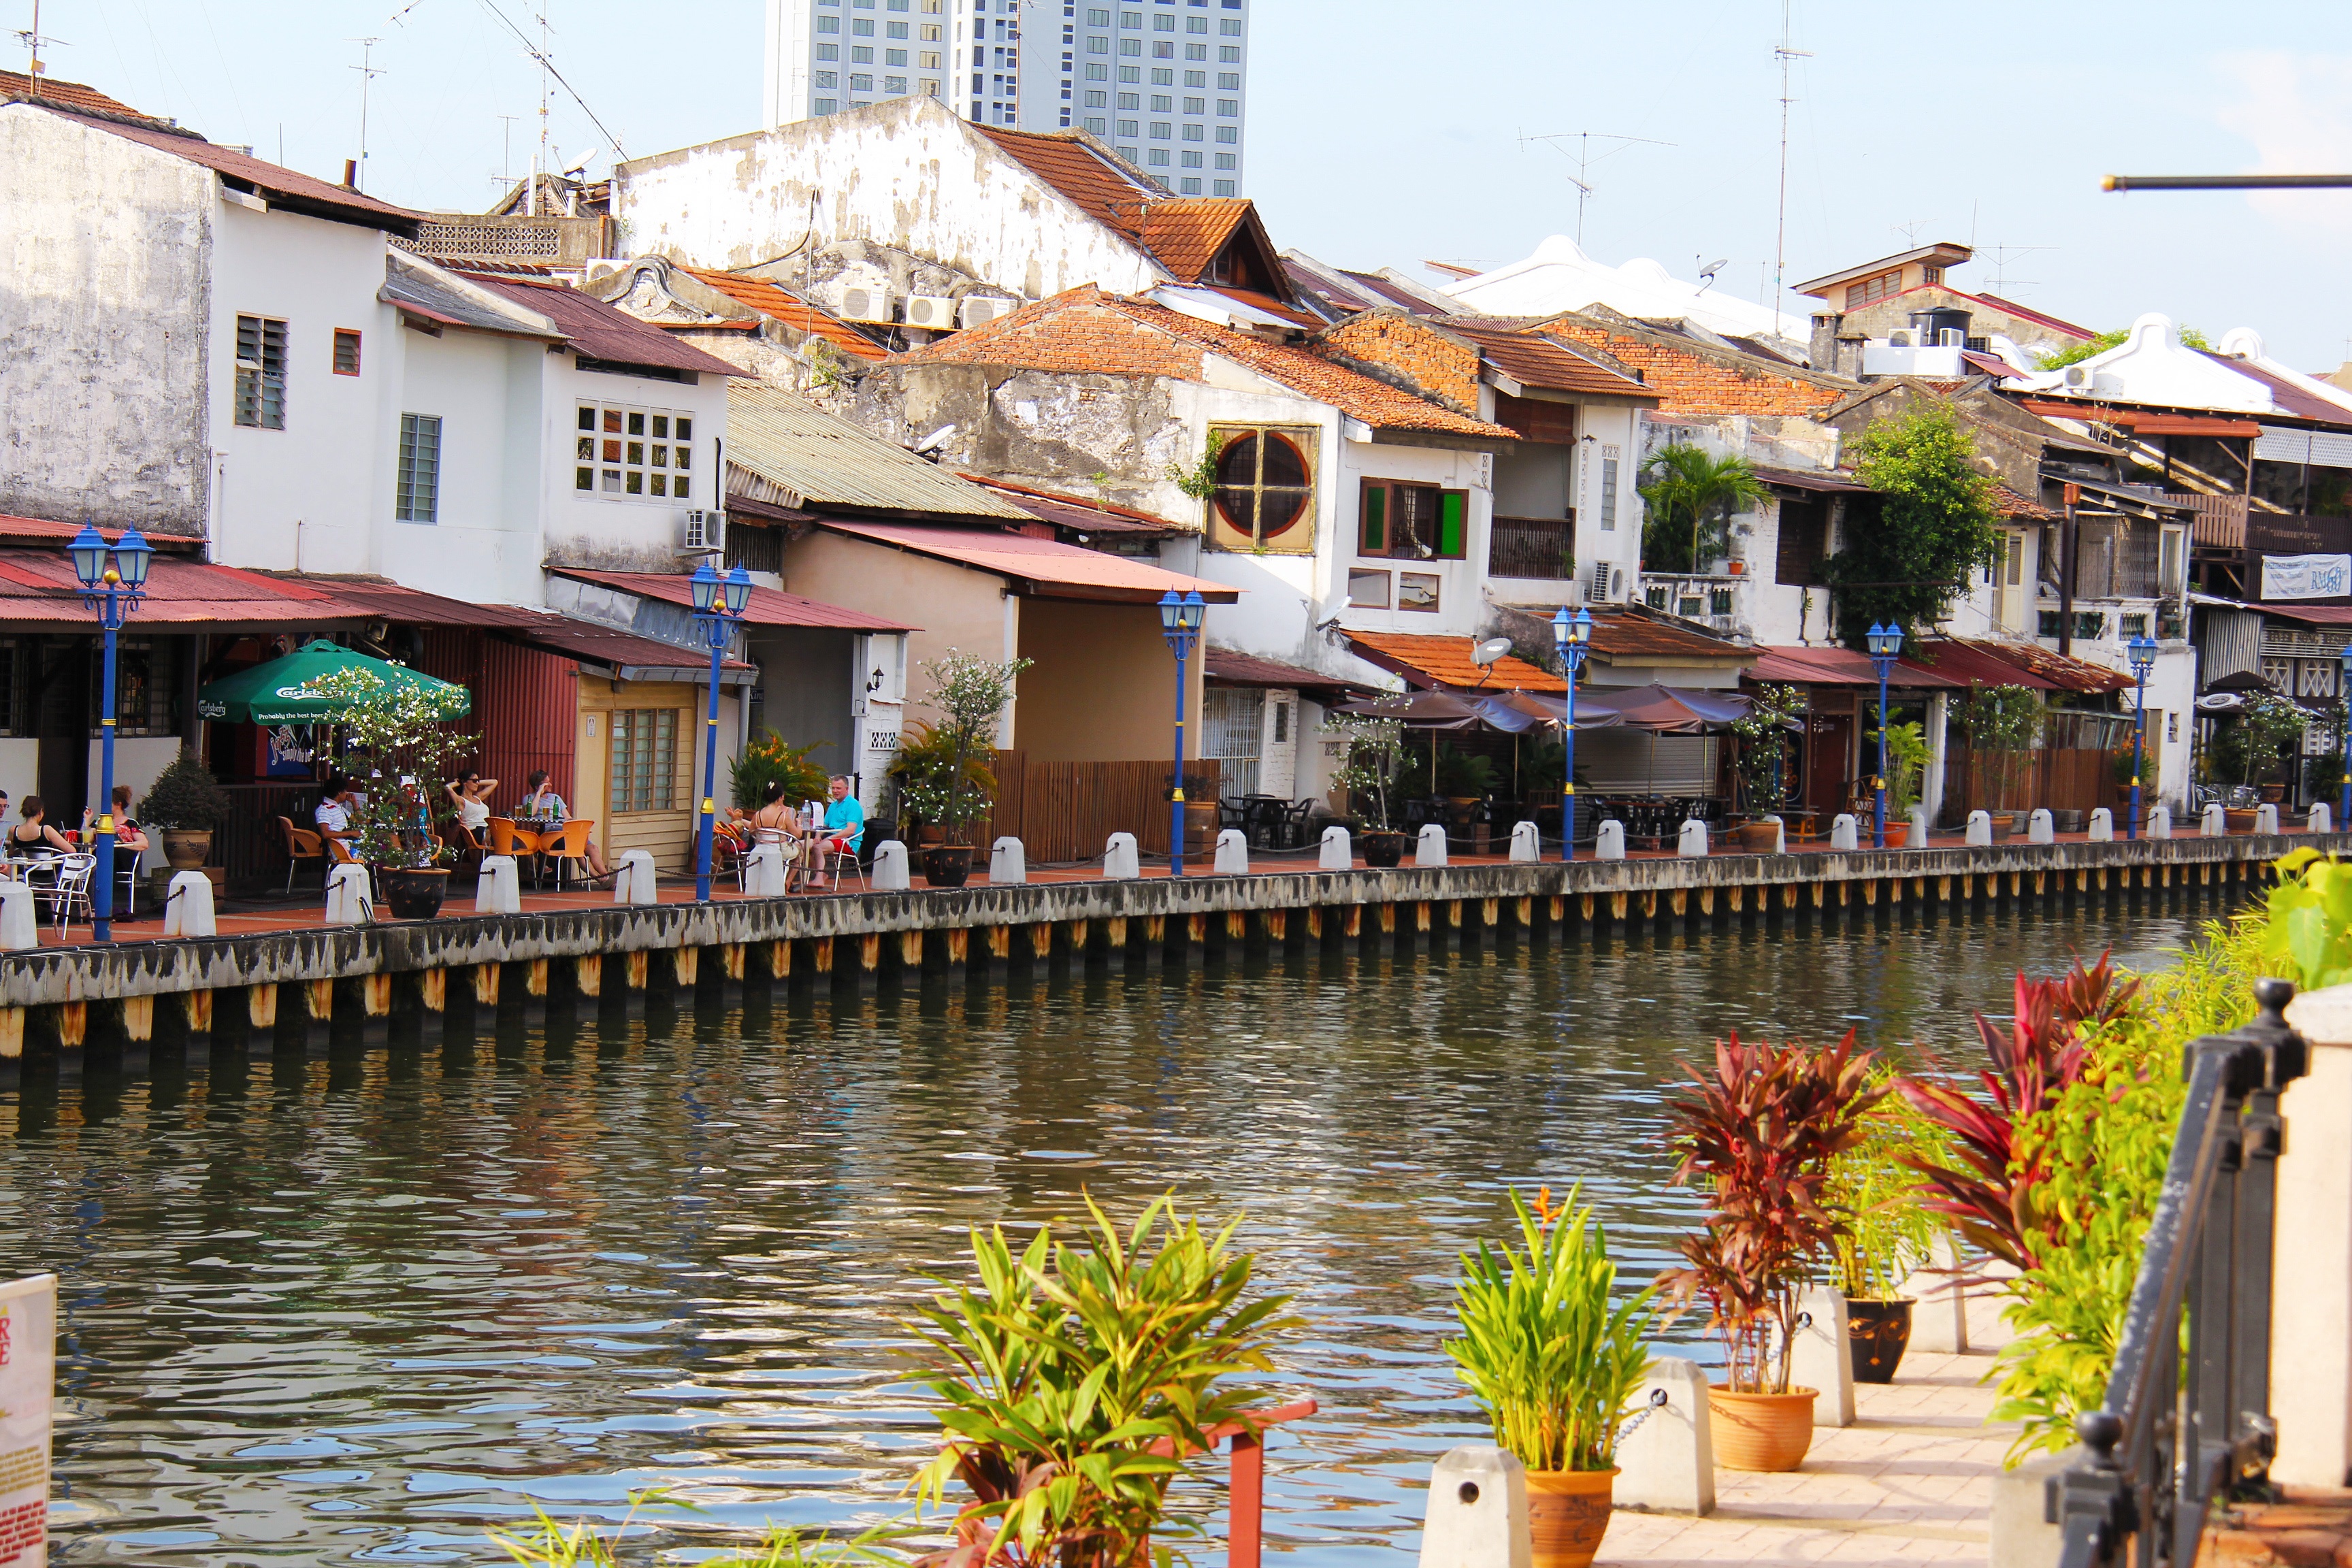
cafe, boat, town, view, building, restaurant, city, river, tourist, travel, village, relax, scenery, holiday, rest, tourism, waterway, happy, resort, boating, beautiful, malaysia, enjoy, popular, unique, charming, melaka, malacca river, malacca